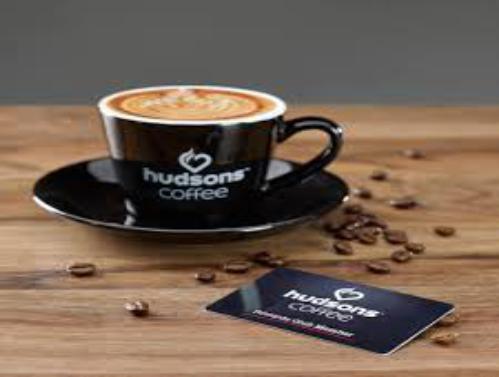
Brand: Hudsons Coffee-1
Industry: Food